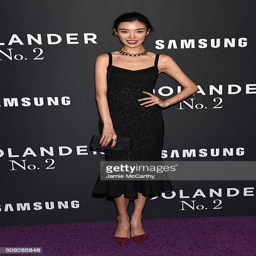
person attends the world premiere